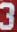
Number: 3